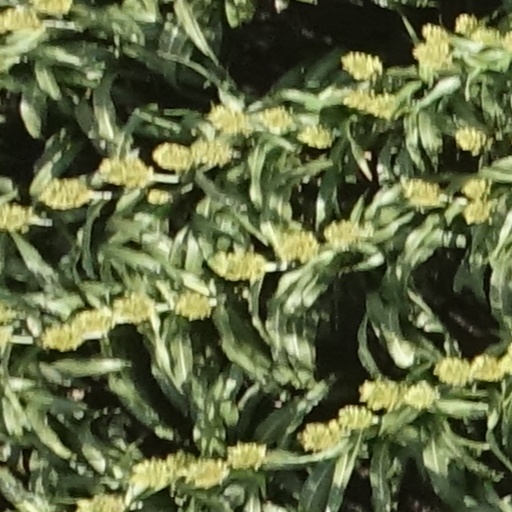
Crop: sorghum